François Fourquet

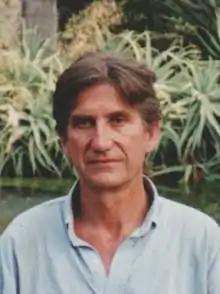

François Fourquet (1940 – 17 February 2016) was a French economist, professor of economics at University of Paris VIII.